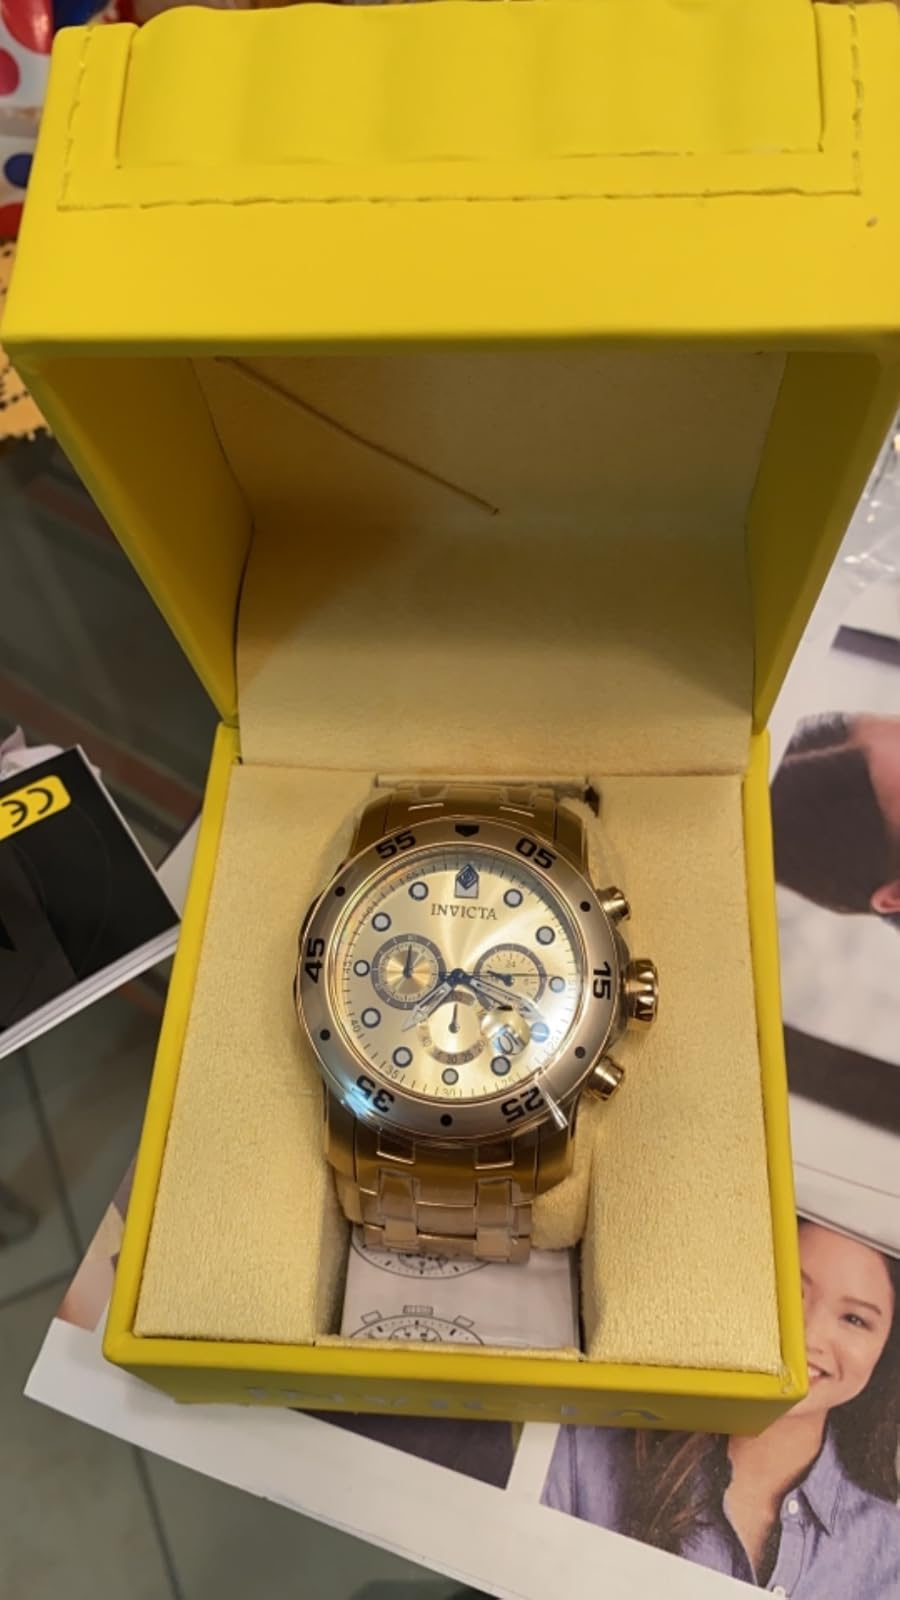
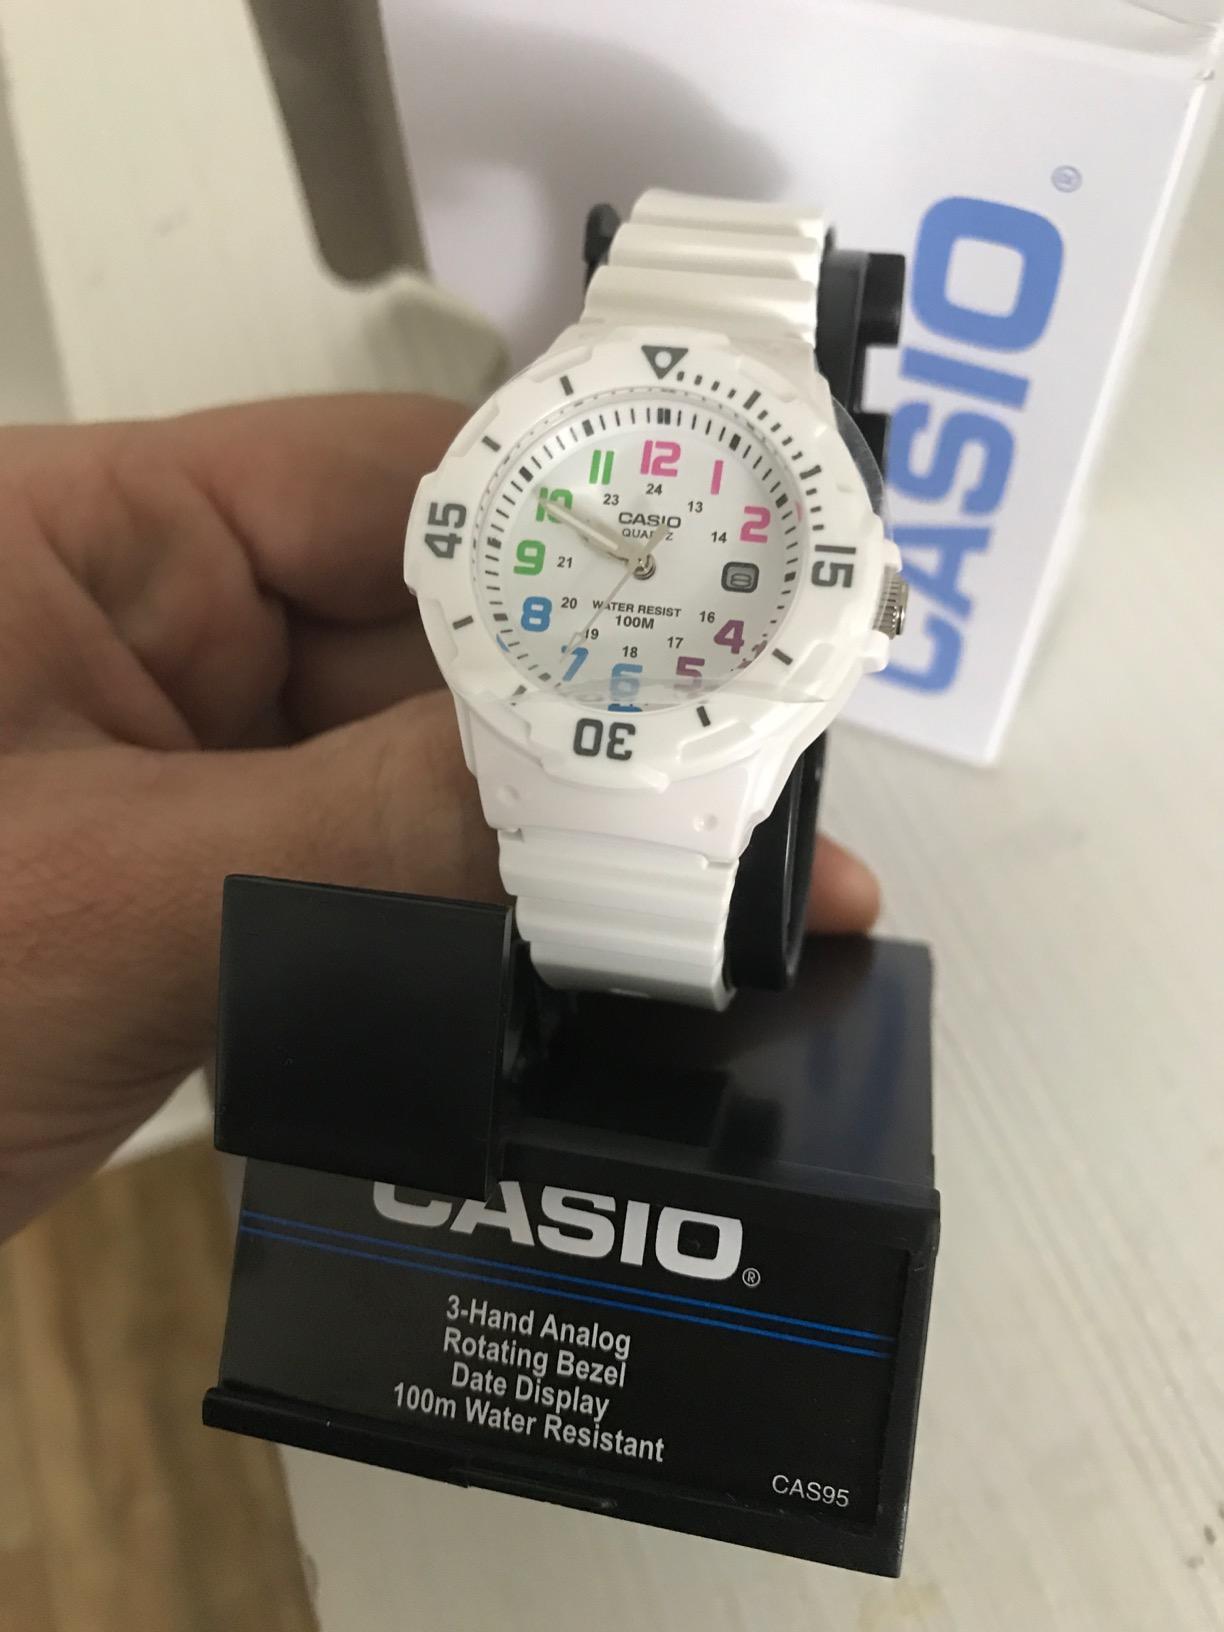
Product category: accessories_watch
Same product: no